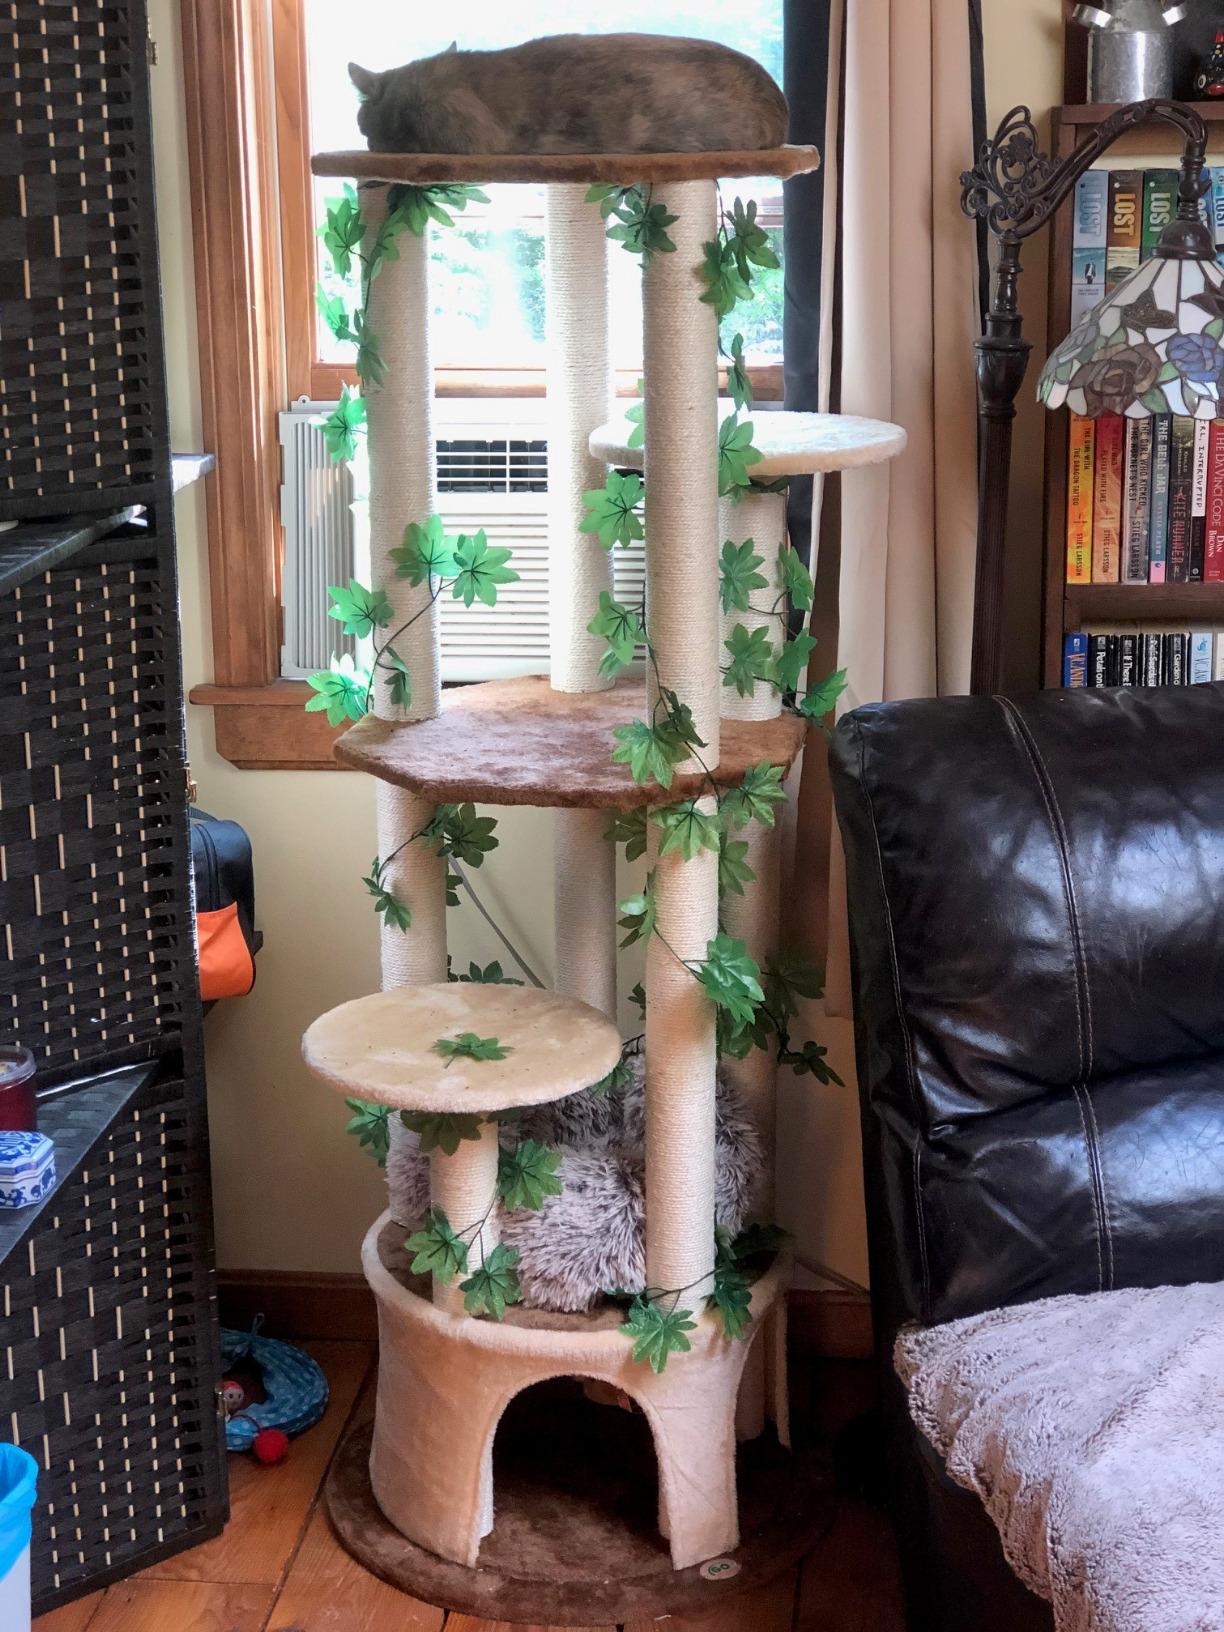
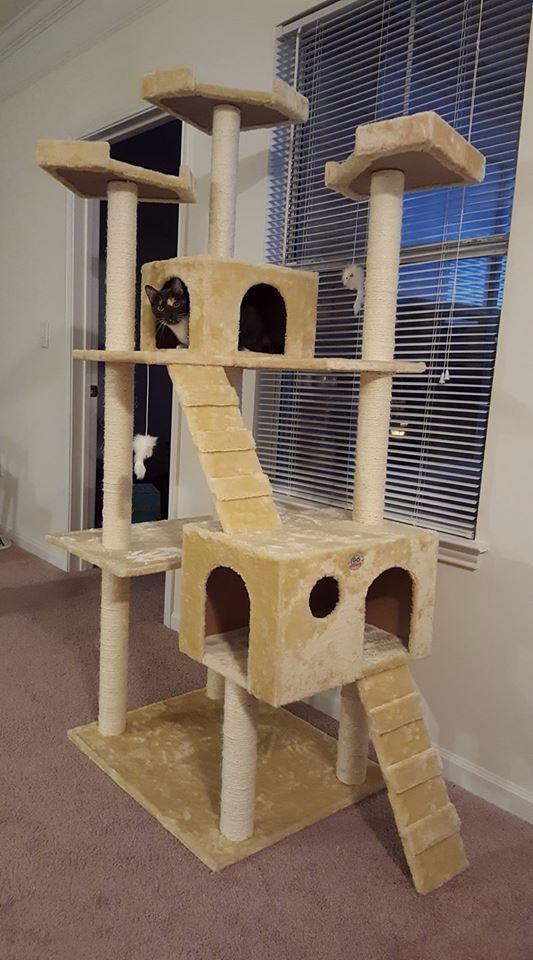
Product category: items_cat tree
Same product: no